East Lindsey

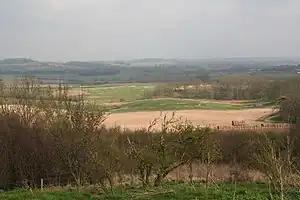
The Lincolnshire Wolds from Hoe Hill near Fulletby.

East Lindsey has an area of 1,760 km, making it the 13th largest district (and largest non-unitary district) in England.